Alex Presley

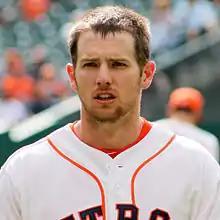
Presley with the Houston Astros

Alexander Crawford Presley (born July 25, 1985) is an American former Major League Baseball (MLB) outfielder who played for the Pittsburgh Pirates, Minnesota Twins, Houston Astros, Milwaukee Brewers, and Detroit Tigers from 2010 to 2017.